The Flyboys (film)

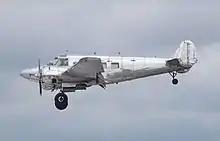
A Beech 18S like the one that appeared in "The Flyboys".

Producer, director and screenwriter Rocco DeVilliers worked with a $2.4 million budget, meagre for a major production. Including pre-production, work on the film took over seven years. Once production was complete, the film was shopped around to major studios and distributors but was not successful in making any headway. Ultimately, despite 21 wins at numerous film festivals, "The Flyboys" was relegated to a DVD release, re-titled as "Sky Kids". Promotional efforts then centered on the new title. The film was broadcast on Sky Movies UK on August 15, 2009. It was released on DVD in the UK titled Sky Kids on May 25, 2009.